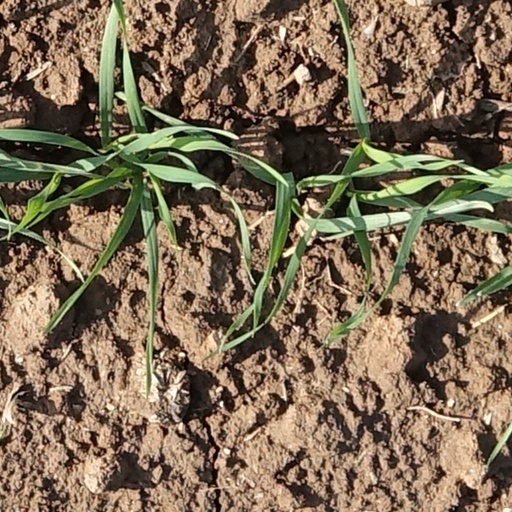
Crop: wheat